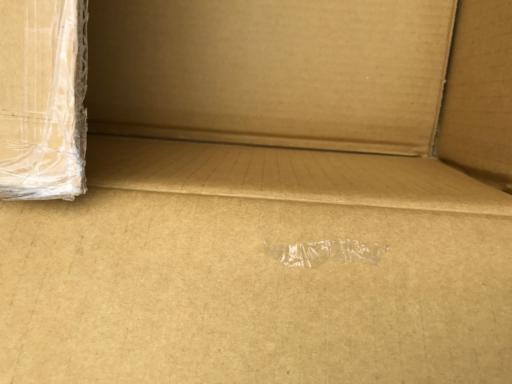
Waste category: cardboard